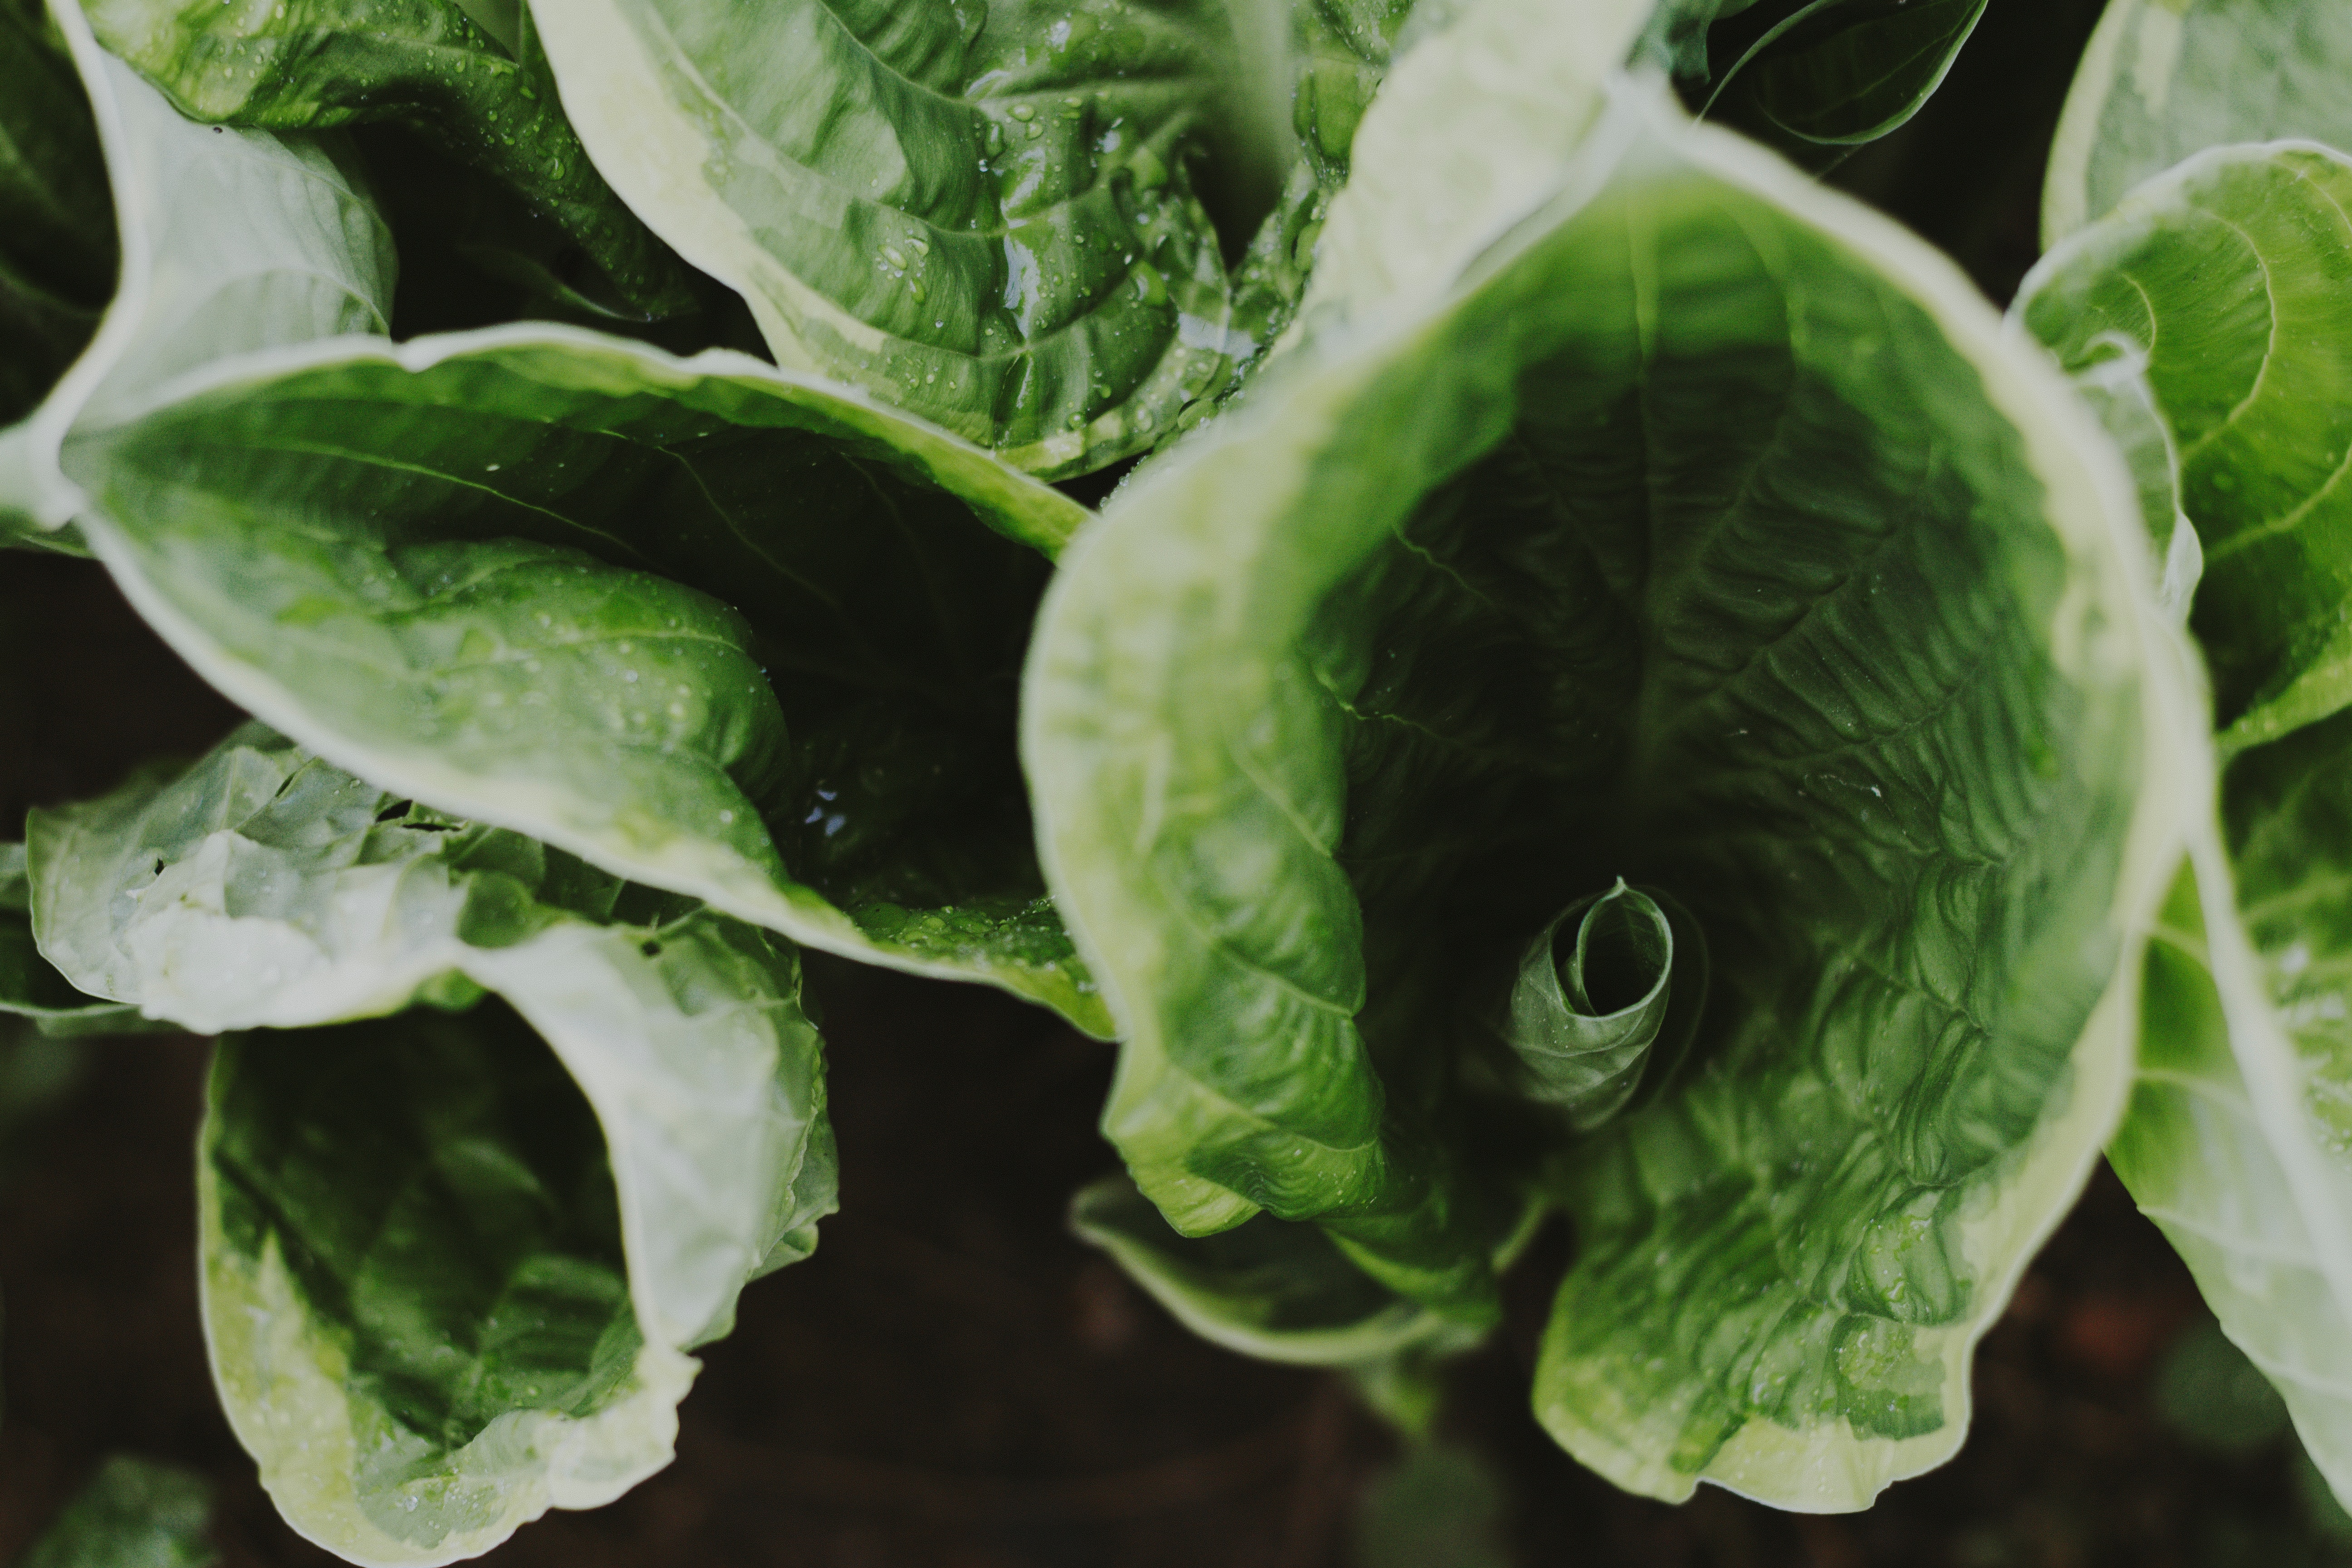
leaf, flower, plant, leaf vegetable, botany, spring greens, vegetable, organism, cruciferous vegetables, spinach, flowering plant, food, cabbage, lettuce, produce